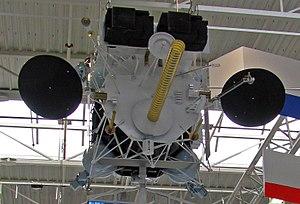
Maquette du satellite météorologique géostation russe Elektro-L photographiée durant le salon du Bourget de 2011 (version recadrée)
Elektro-L constitue la première famille de satellites météorologiques russes circulant en orbite géostationnaire. Après le lancement d'un unique satellite de première génération Elektro-1 en 1994, le gouvernement russe confie à la société Lavotchkine en 2001 le développement d'une nouvelle famille baptisée Elektro-L dont le premier exemplaire est lancé en 2011 et positionné au niveau de la longitude 76°. Un second satellite est lancé en décembre 2015. Le troisième satellite est lancé en décembre 2019.